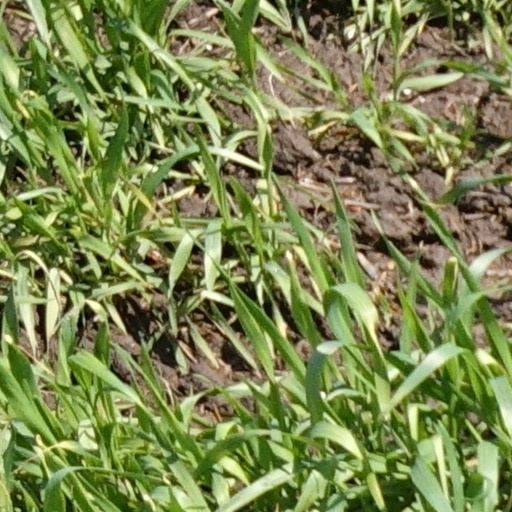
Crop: wheat